Apple Inc.

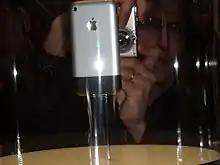
The newly announced first-generation iPhone was on display at the 2007 MacWorld Expo.

Under Spindler, Apple, IBM, and Motorola formed the AIM alliance in 1994 to create a new computing platform (the PowerPC Reference Platform or PReP), with IBM and Motorola hardware coupled with Apple software. The AIM alliance hoped that PReP's performance and Apple's software would leave the PC far behind and thus counter the dominance of Windows. That year, Apple introduced the Power Macintosh, the first of many computers with Motorola's PowerPC processor.